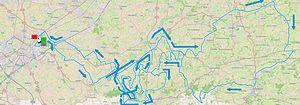
La 58ᵉ édition de Grand Prix E3 a eu lieu le 27 mars 2015. C'est la sixième épreuve de l'UCI World Tour 2015.